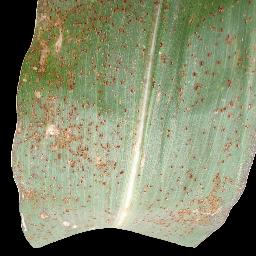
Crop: corn
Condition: (maize)_common_rust